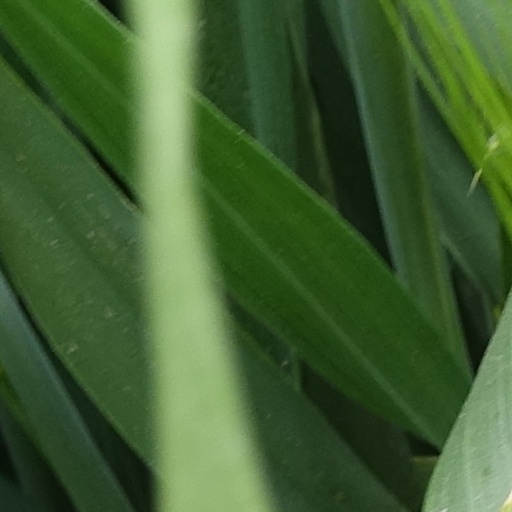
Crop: wheat